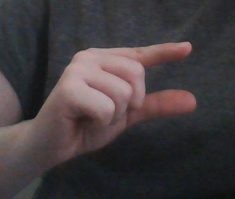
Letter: dal